History of Stanford University

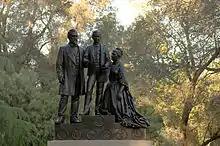
Statue of the Stanford family, by Larkin G. Mead (1899)

The Stanfords chose their country estate, Palo Alto Stock Farm, in northern Santa Clara County as the site of the university, so that the university is often called "the Farm" to this day.